Union of Trade Unions

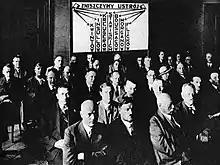
Meeting of the ZZZ management in 1935

The Union of Trade Unions (ZZZ) was a trade union confederation formed as a result of an attempt to unite pro-social trade unions. It operated until 1939 and was one of the three largest union centers in Poland. It was pro-government at first, but under the influence of anarchists, it began to lean towards anarcho-syndicalism from 1936 onward. Soon it became the target of police and judicial repression, and their efforts were finally interrupted by the outbreak of World War II.